Question: Please indicate a possible affordance area of the basketball that can be used for throwing
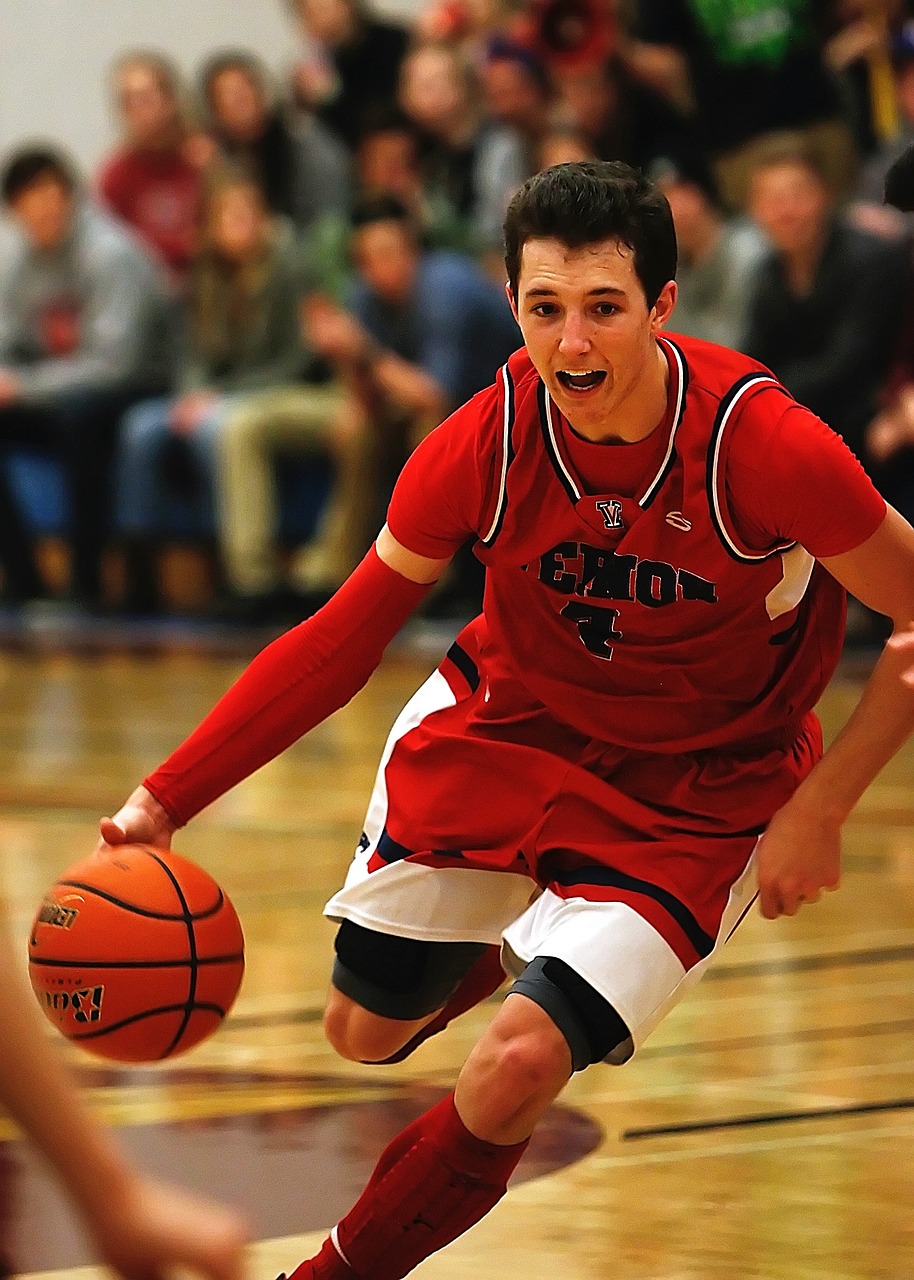
Answer: [6.074, 801.827, 270.084, 1079.185]